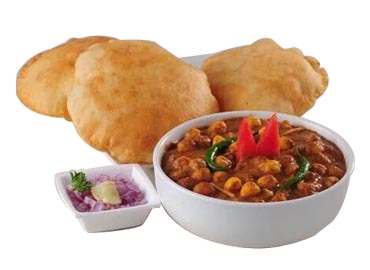
Dish: chole_bhature